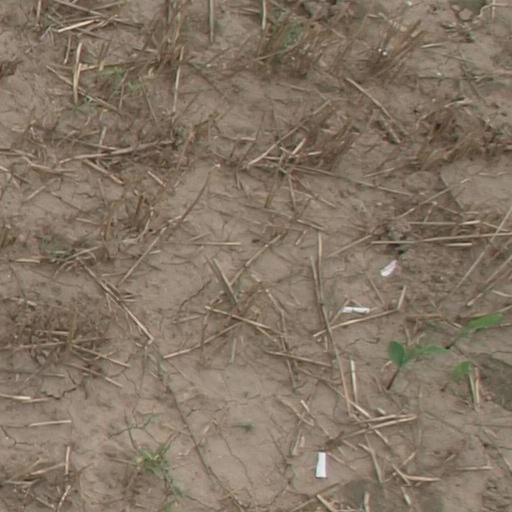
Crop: maize; corn